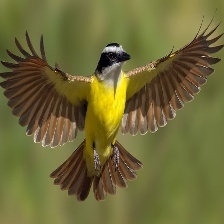
Species: GREAT KISKADEE
Scientific name: PITANGUS SULPHURATUS